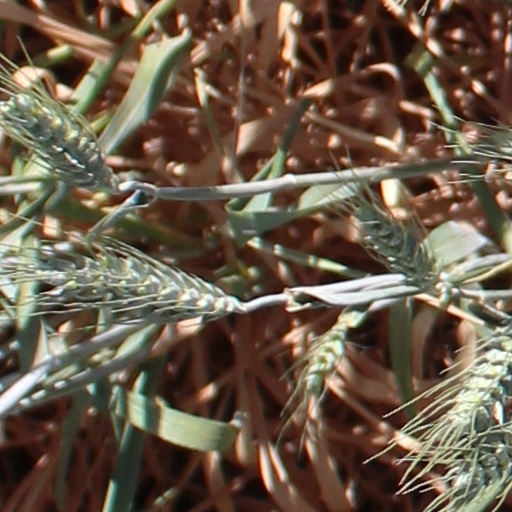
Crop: wheat